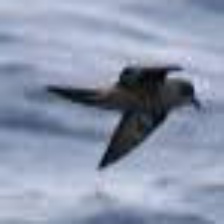
Species: ASHY STORM PETREL
Scientific name: OCEANODROMA HOMOCHROA